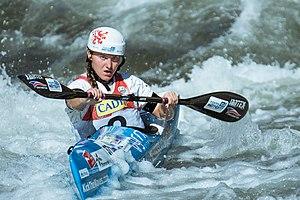
Barbora Dimovová durant le championnat du monde 2019 de canoë de descente à La Seu d'Urgell, Espagne.